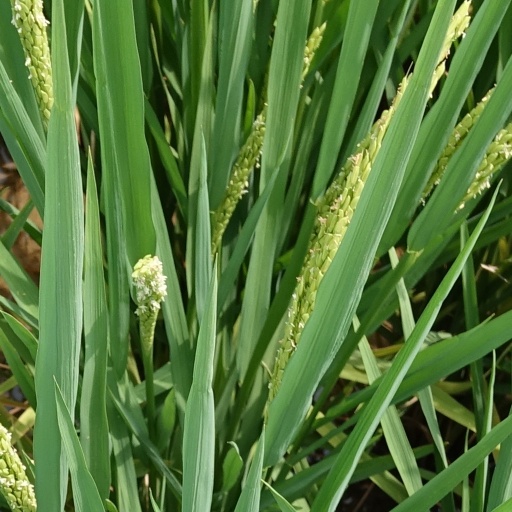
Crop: rice